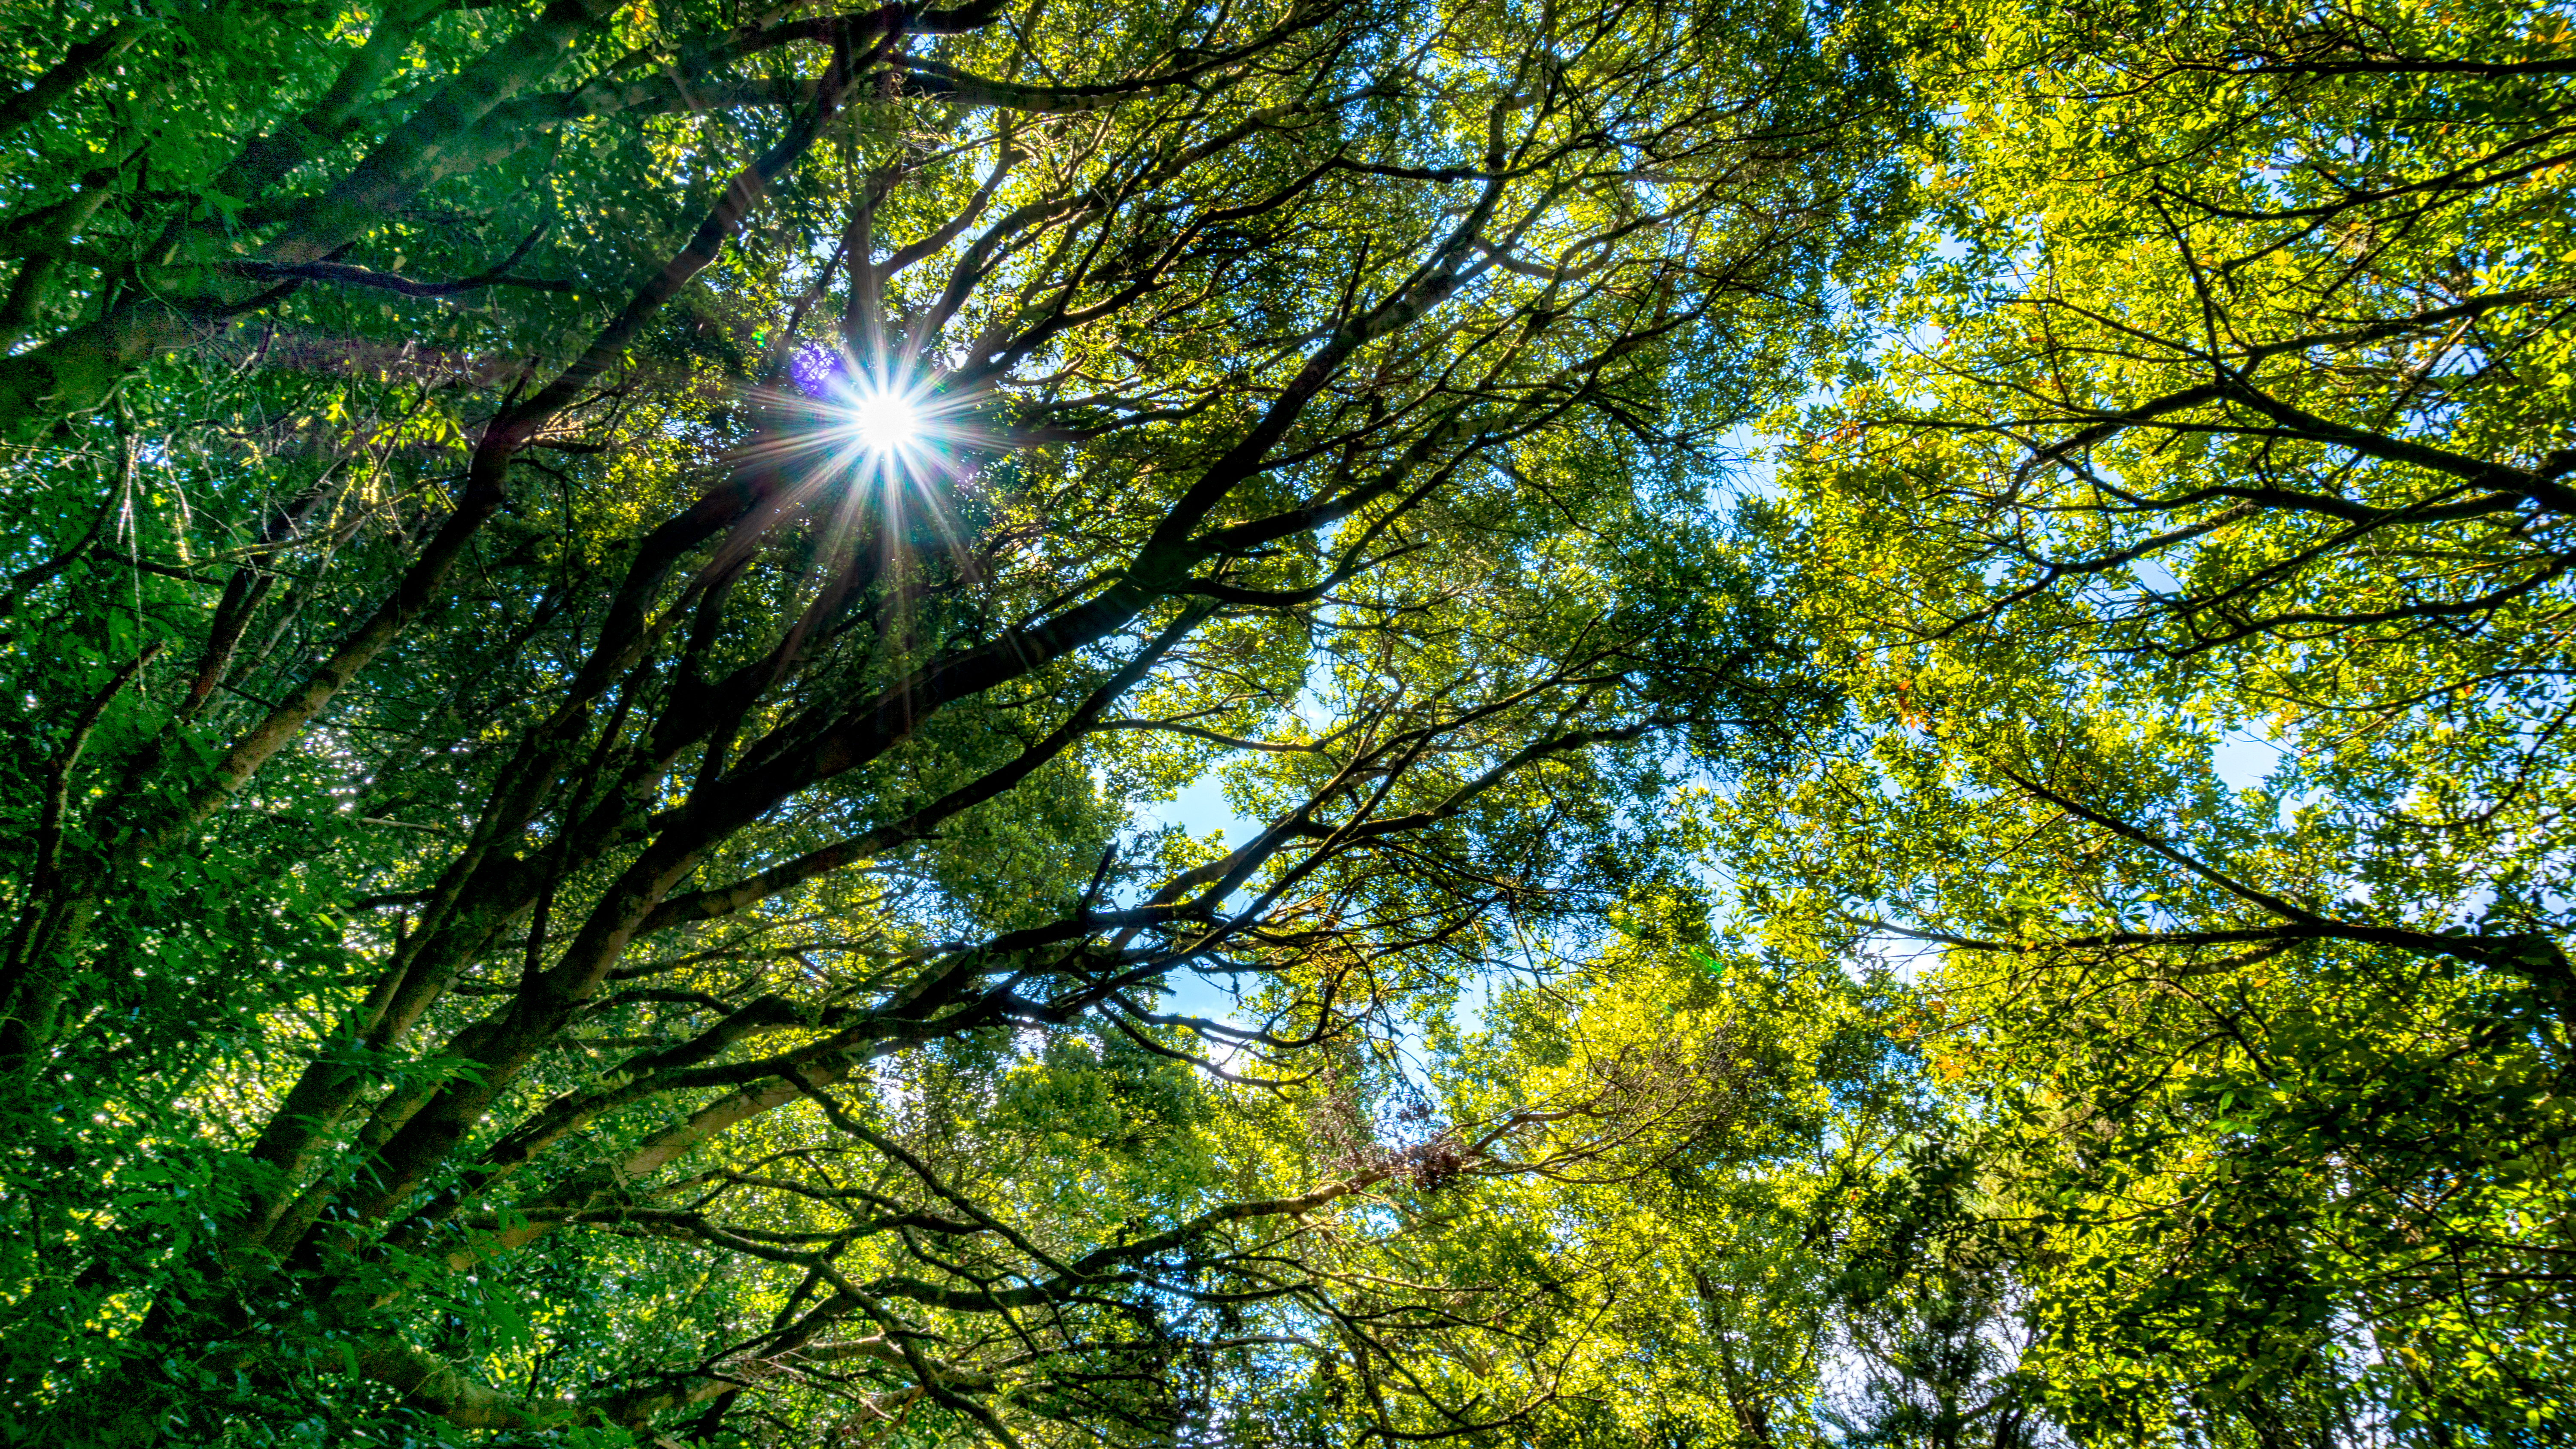
light, flare, sunlight, plant, tree, vegetation, nature, natural landscape, sky, green, natural environment, daytime, branch, leaf, forest, woody plant, biome, temperate broadleaf and mixed forest, nature reserve, old growth forest, spring, yellow, tropical and subtropical coniferous forests, woodland, deciduous, Northern hardwood forest, grass, temperate coniferous forest, trunk, landscape, valdivian temperate rain forest, grove, jungle, autumn, plant stem